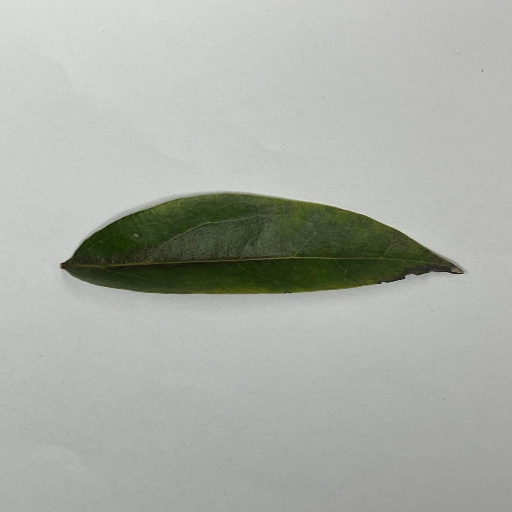
Species: Camphor
Leaf condition: Healthy Leaf